Svetlana Mironyuk

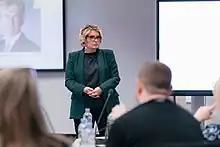
Mironyuk during her lecture at SKOLKOVO School of Management

Svetlana Vasiliyevna Mironyuk (Russian: Светлана Васильевна Миронюк) is a Russian top manager who is currently a Professor of Business Practice, Innovation catalyst and Dean for Operations and Digital at SKOLKOVO School of Management. Former media executive, head and editor-in-chief of the RIA Novosti news agency, having been appointed chair of the board in 2003 and director general in 2004. A graduate of Moscow State University.